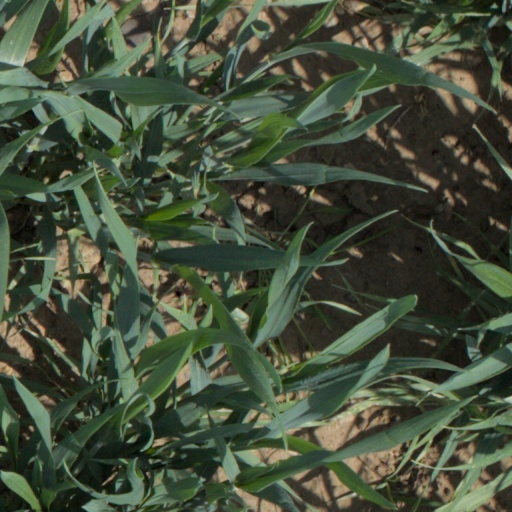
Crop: wheat